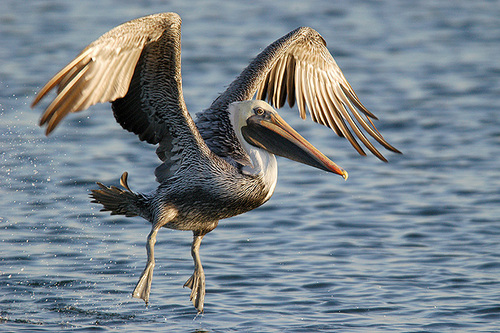
this bird has a very large wing span and webbed feet for use in the water.
this is a large bird with a white head and a very large orange beak.
bird has a very wide wingspan and brown feathers and gray webbed feeta bird with a massive bill which is hooked downward at the tip, a white head and throat, and webbed feet.
this bird is brown with white on its neck and has a long, pointy beak.
a large brown bird, with a white cape and neck, and a very large bill.
this particular bird has a belly that is brown with white spots on the sidesa large bird with a huge wingspan and is gray.
this bird has large wings, a spotted body, large legs, a curved white neck, and a very long beak with a pointy tip.
this bird is huge, it has a massive bill and is colored brown and white all over.
Species: Brown Pelican